Azucena (film)

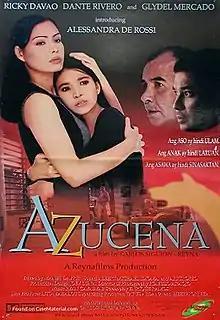

Azucena is a 2000 Filipino drama film directed by Carlos Siguion-Reyna. The film stars Ricky Davao, Glydel Mercado, Dante Rivero and Alessandra de Rossi on her theatrical debut. This also marks Anjanette Abayari's final theatrical appearance, albeit on a special participation role.